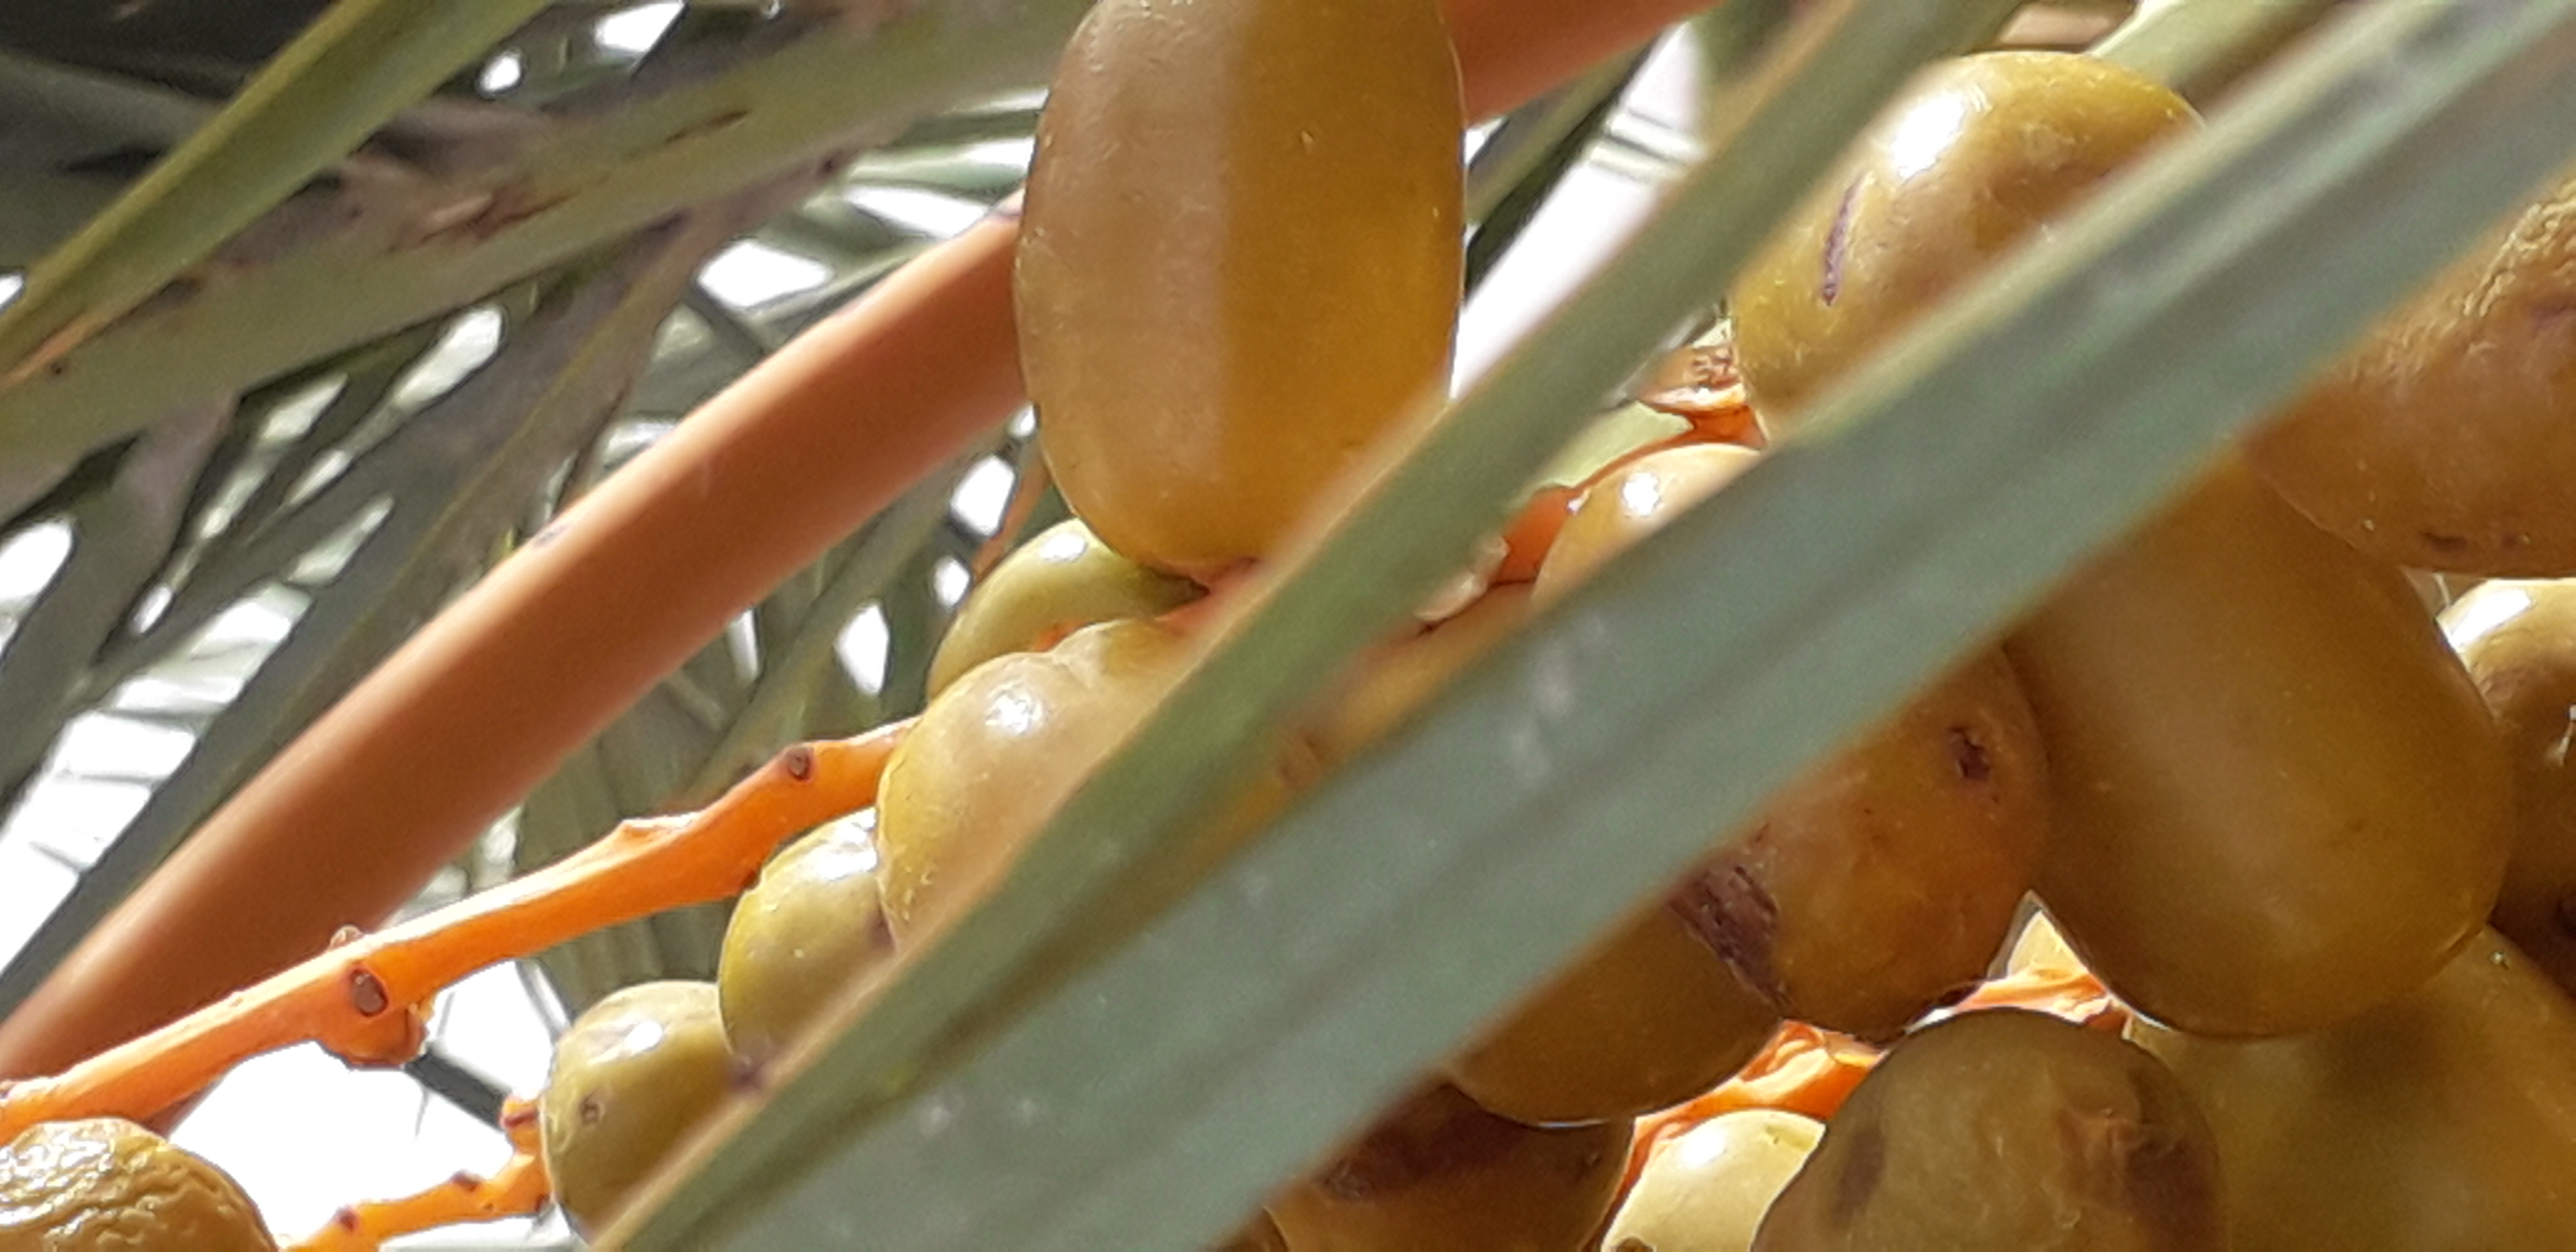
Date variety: Boufagous